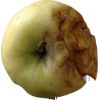
Label: Apple hit 1